Yandamuri Veerendranath

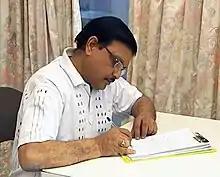
Yandamuri Veerendranath, writing a novel

Veerendranath did Chartered Accountancy and started his career at Andhra Pradesh State Finance Corporation. He worked there for 5 years. Later he moved to Andhra Bank and worked as the head of Small Scale Industries Division. Some of his works are available as e-books